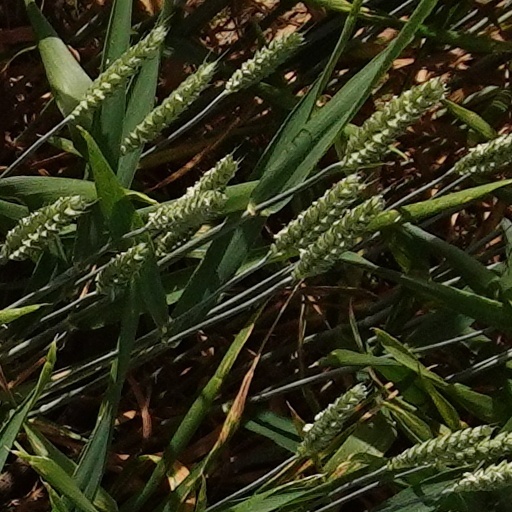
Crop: wheat